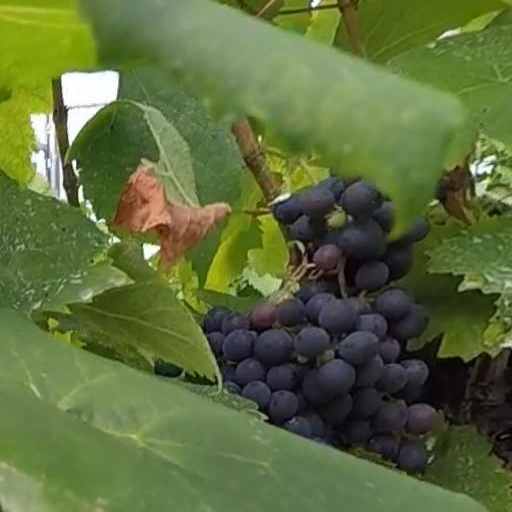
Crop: grape